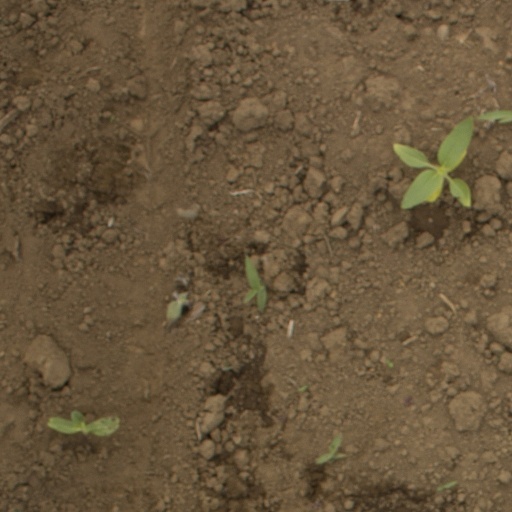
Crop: Jerusalem artichoke